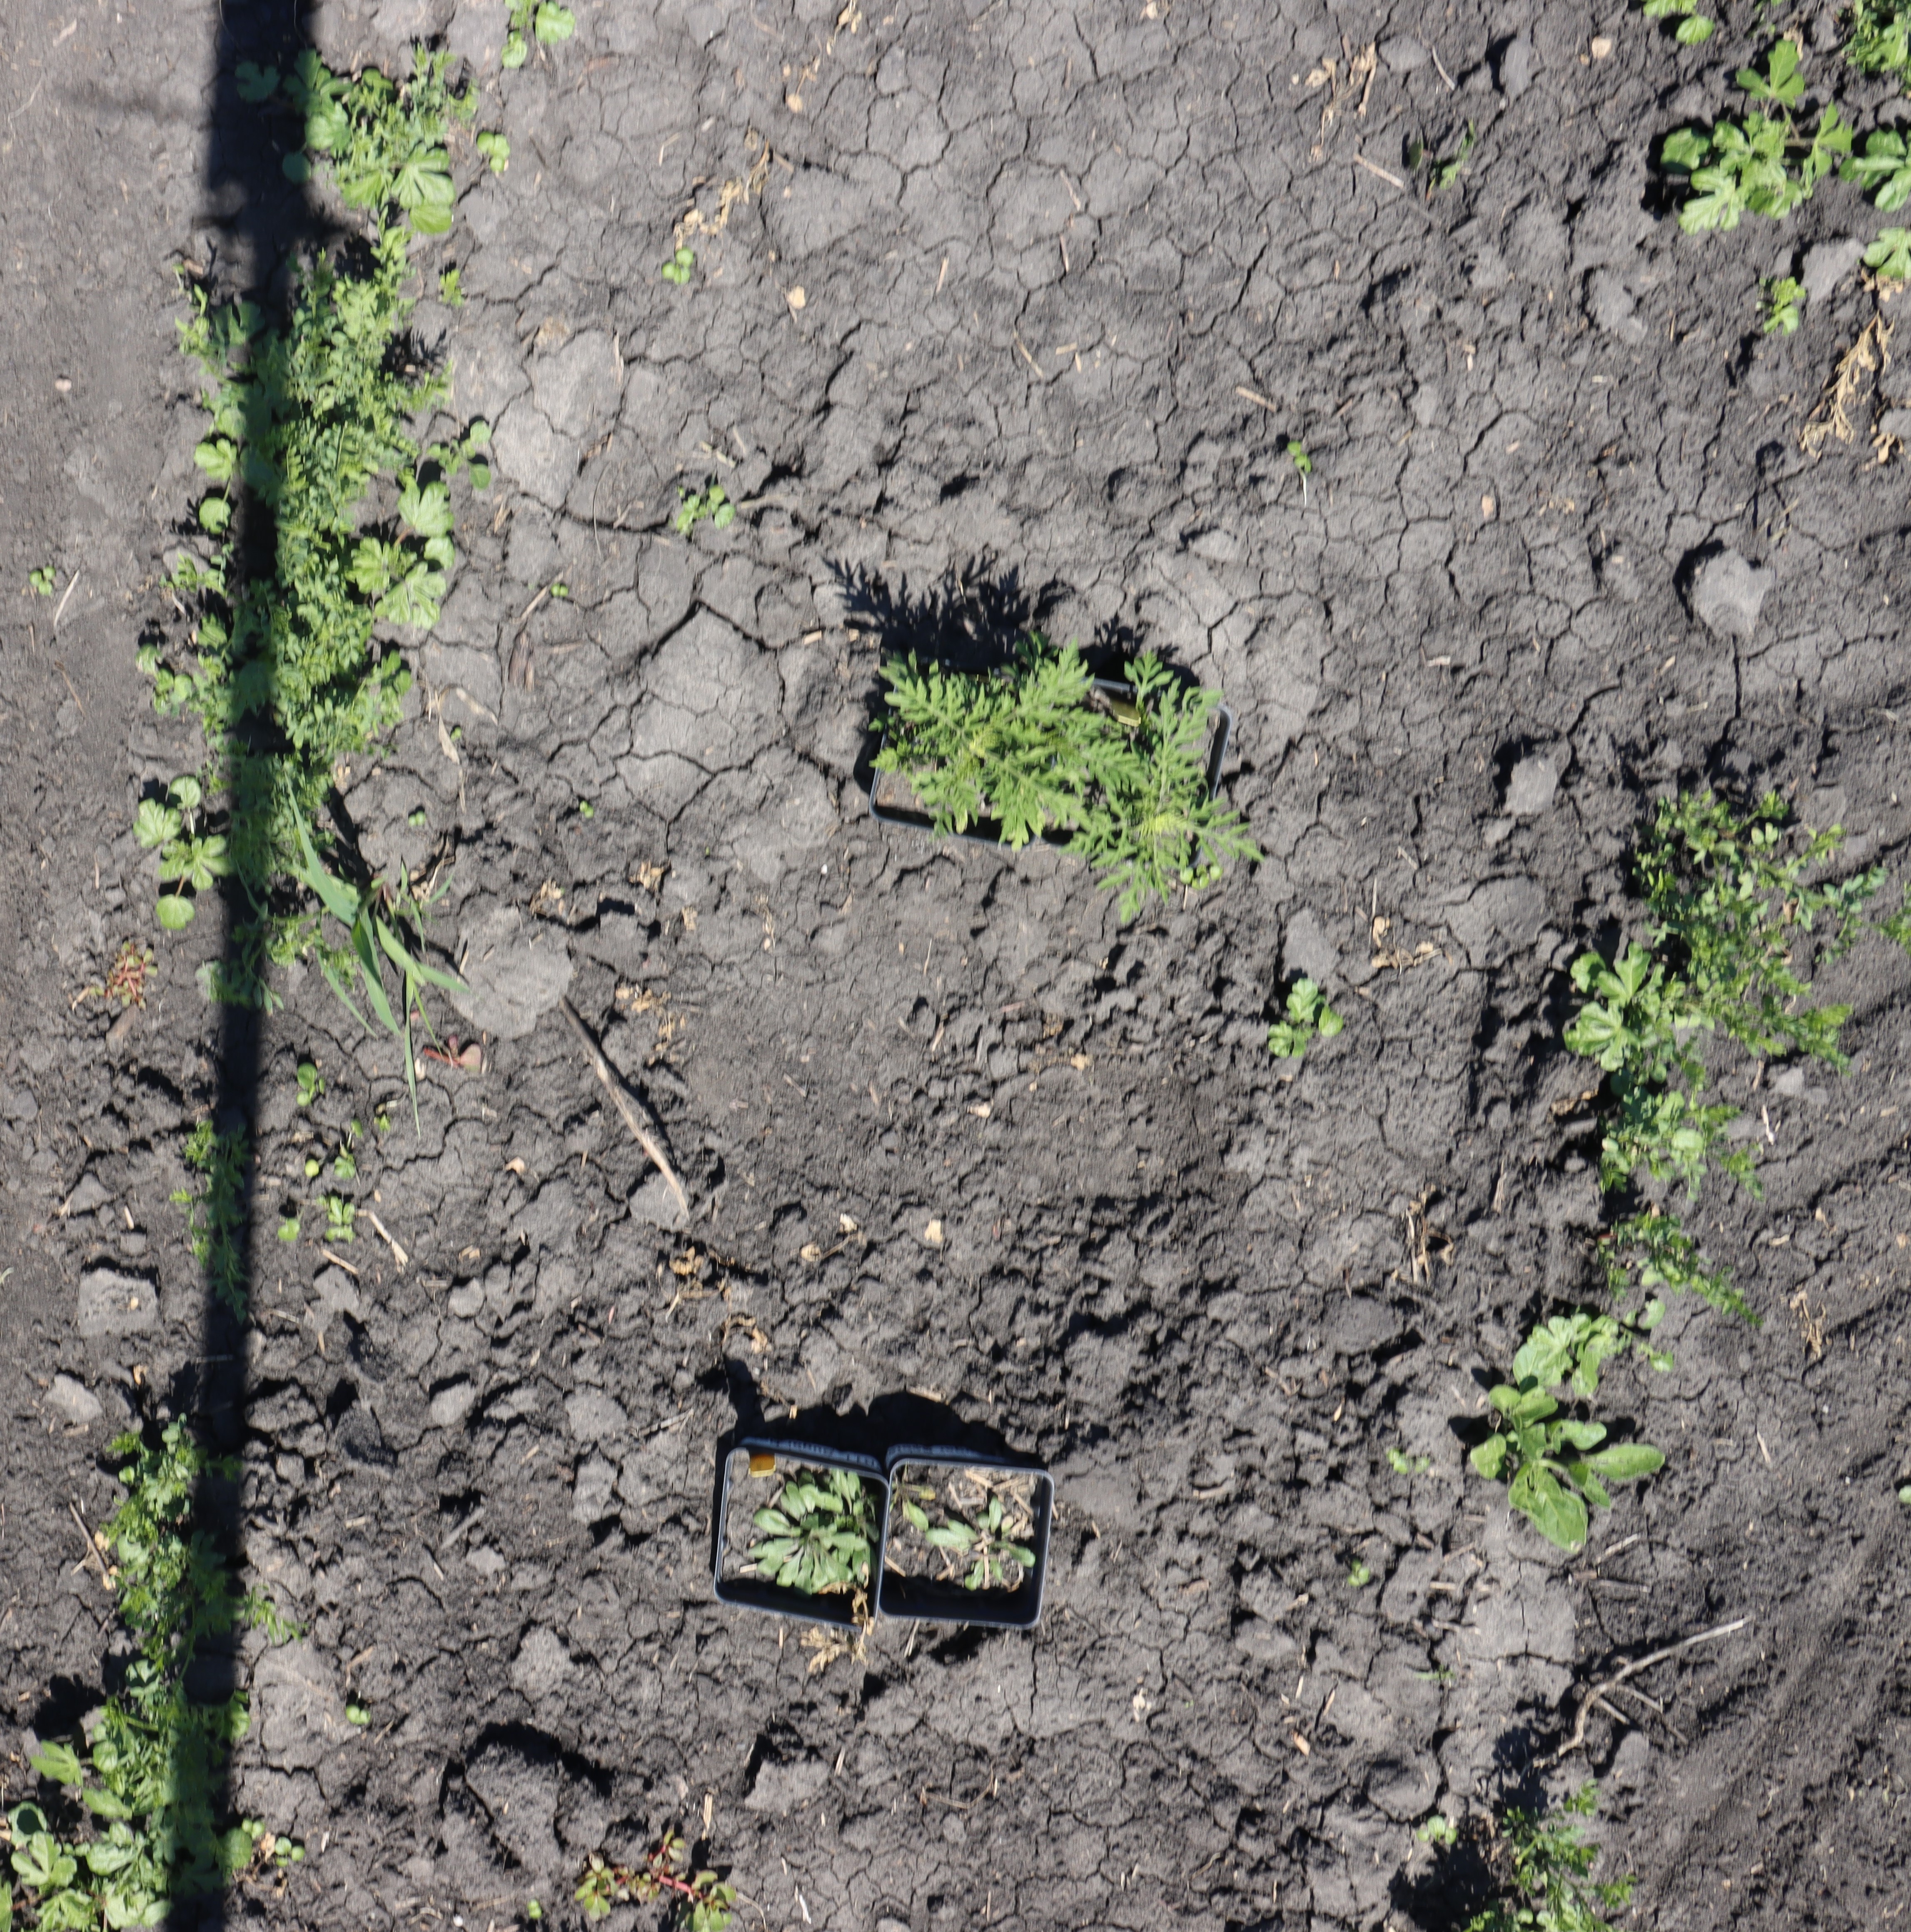
Crop: Lentil
Objects: Ragweed, Ragweed, Lentil, Lentil, Lentil, Lentil, Lentil, Horseweed, Lentil, Lentil